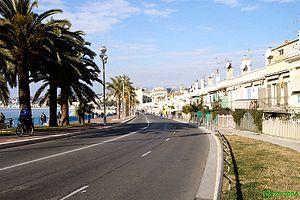
Le quai des États-Unis.
La route du bord de mer est une route touristique de la Côte d'Azur qui longe la mer Méditerranée, depuis Le Trayas à l'est de Saint-Raphaël jusqu'à Menton et la frontière italienne, sur une longueur d'une centaine de kilomètres, en passant par les communes de Saint-Raphaël, Théoule-sur-Mer, Mandelieu-la-Napoule, La Bocca, Cannes, Vallauris, Antibes, Villeneuve-Loubet, Cagnes-sur-Mer, Saint-Laurent-du-Var, Nice, Villefranche-sur-Mer, Beaulieu-sur-Mer, Eze, Saint-Jean-Cap-Ferrat, Cap-d'Ail, la Principauté de Monaco, Roquebrune-Cap-Martin et Menton. Elle est une partie de l'ancienne route nationale 98 devenue route départementale 6098 dans les Alpes-Maritimes ou route métropolitaine 6098 dans la Métropole Nice Côte d'Azur.